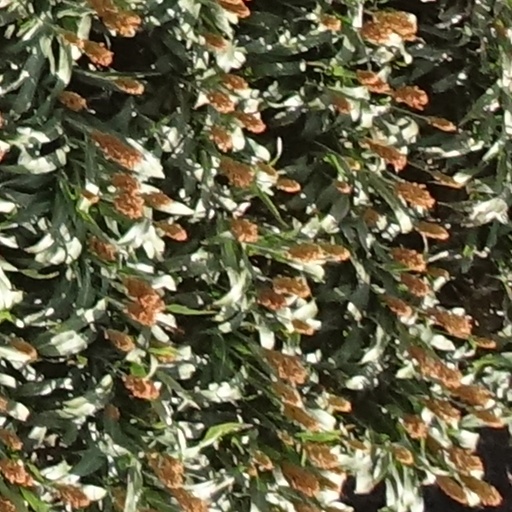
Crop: sorghum